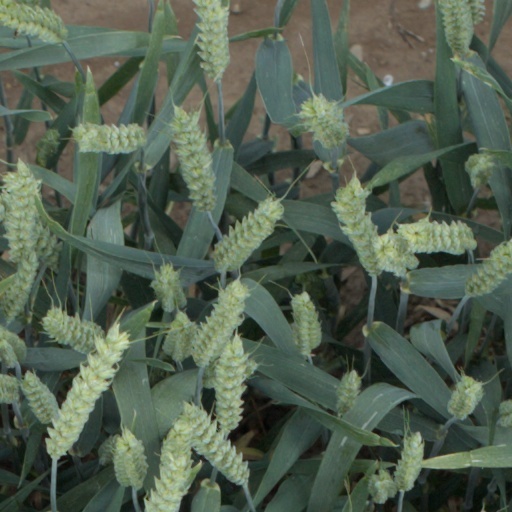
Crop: wheat